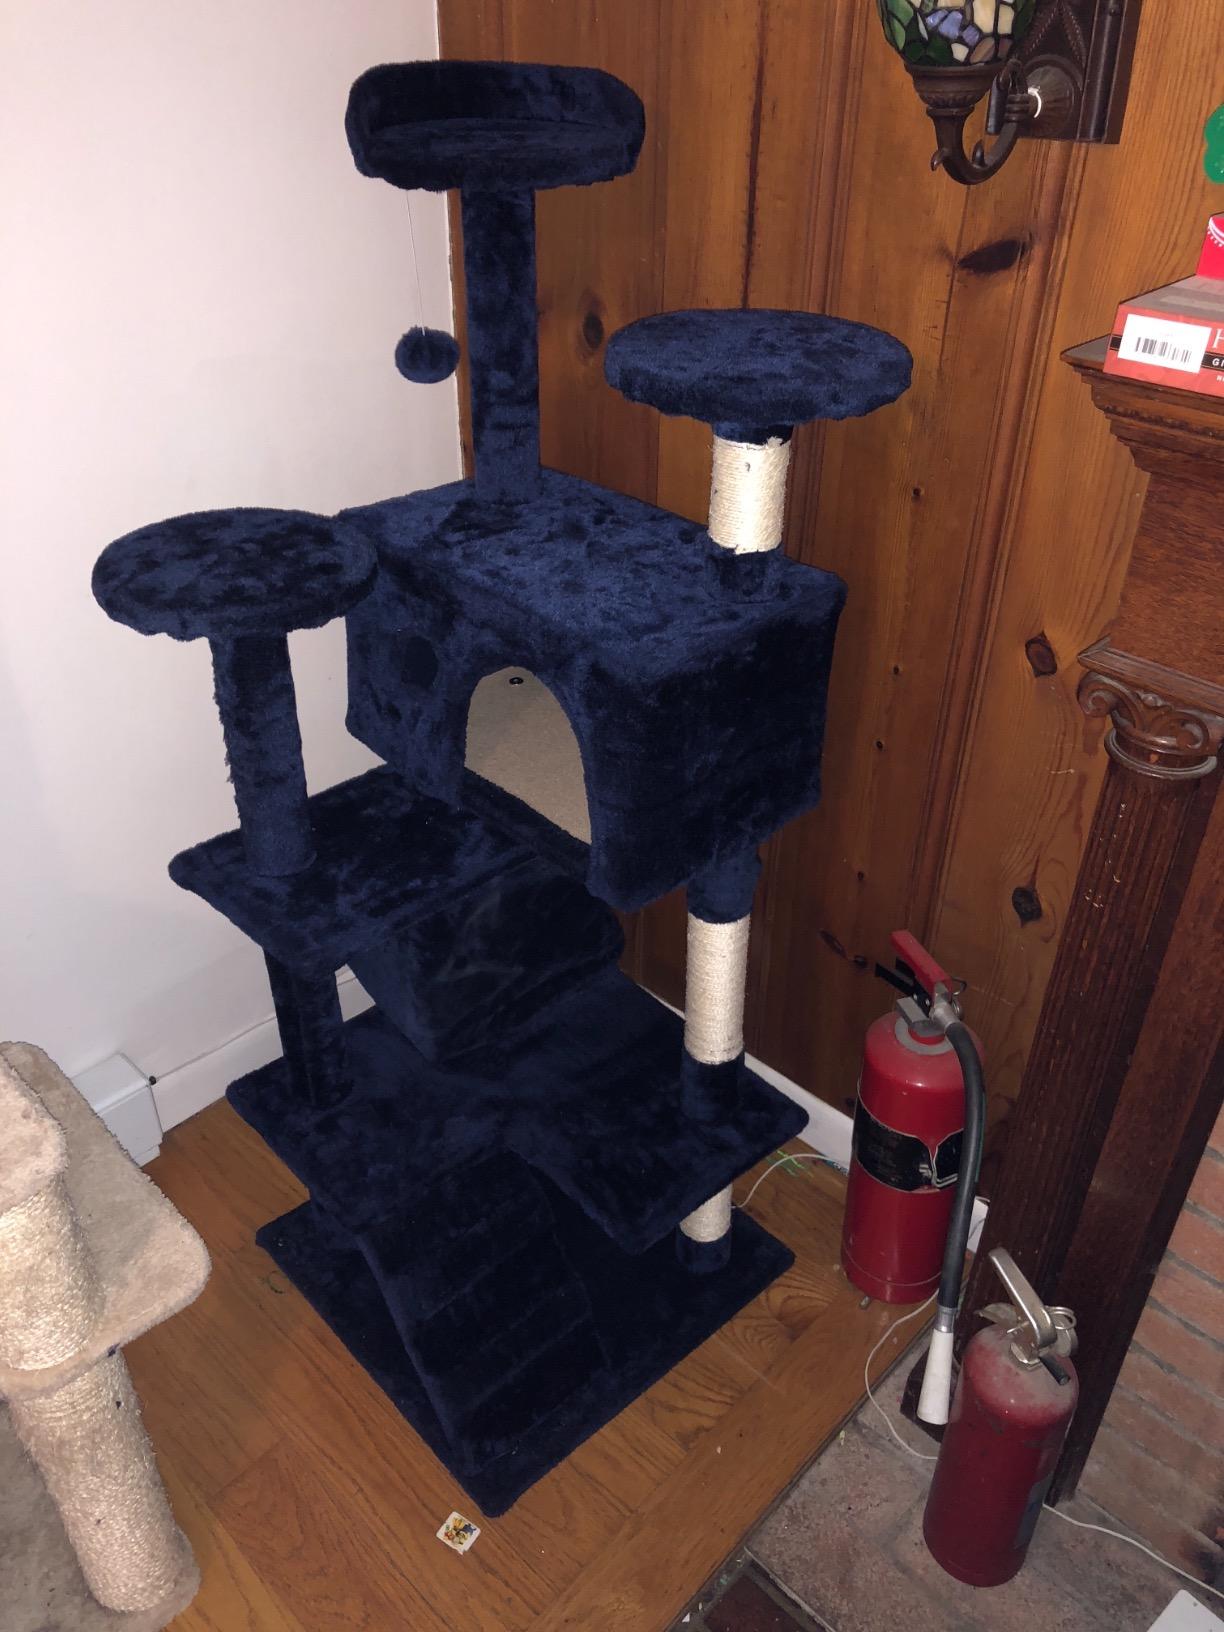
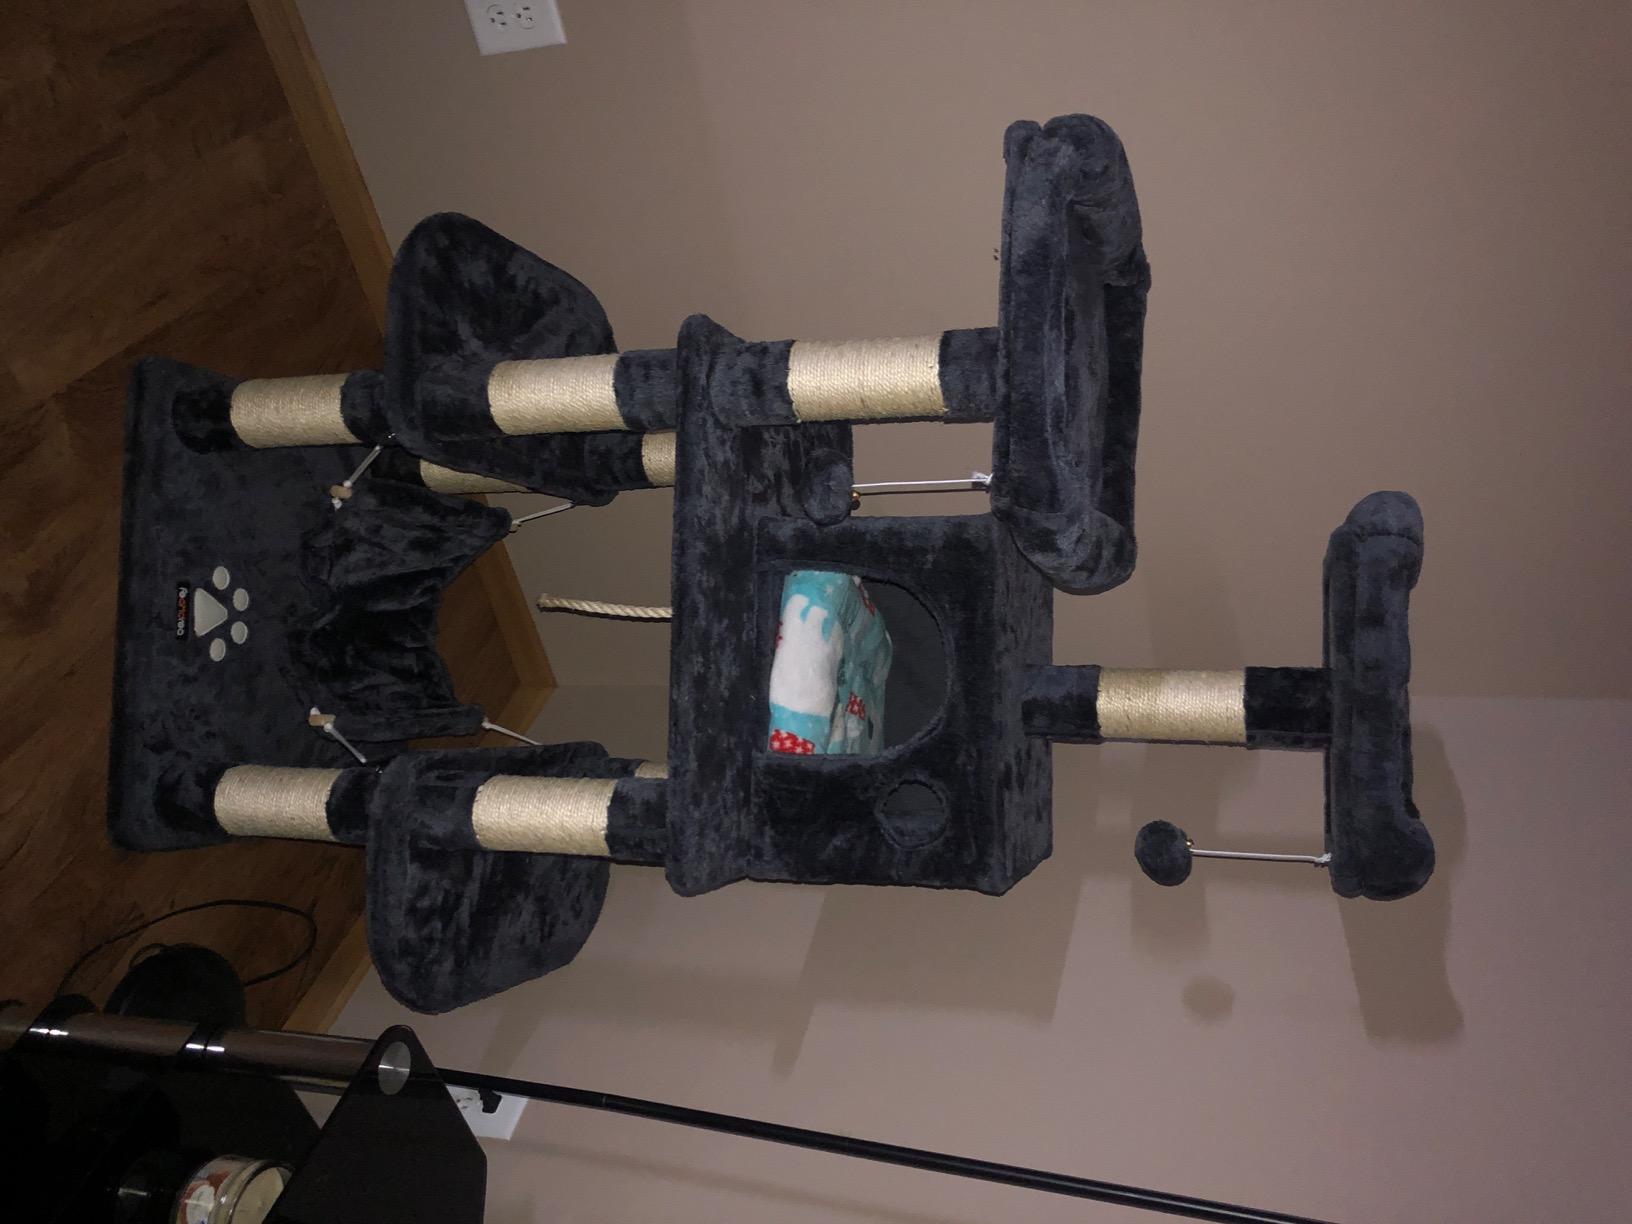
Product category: items_cat tree
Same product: no